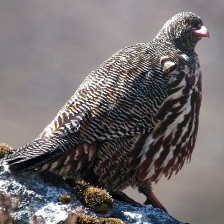
Species: SNOW PARTRIDGE
Scientific name: LERWA LERWA
ImageNet parent category: partridge